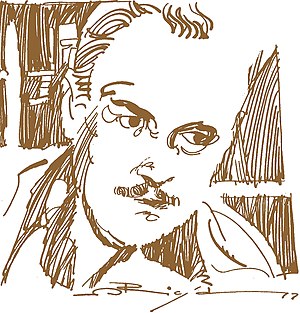
Alex Raymond
Alexander Gillespie Raymond. Amerikansk tegneserieskaber bag flere kendte dagstriber: